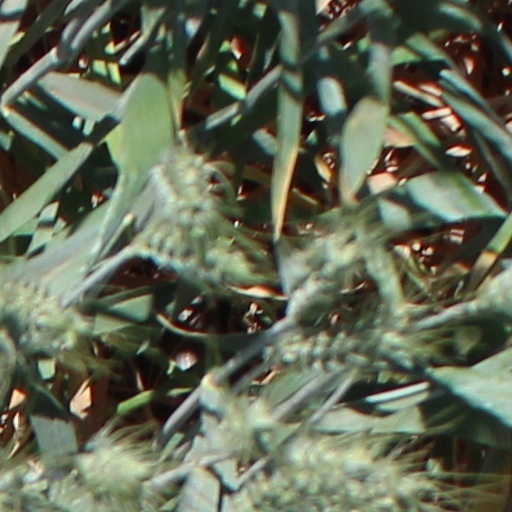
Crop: wheat